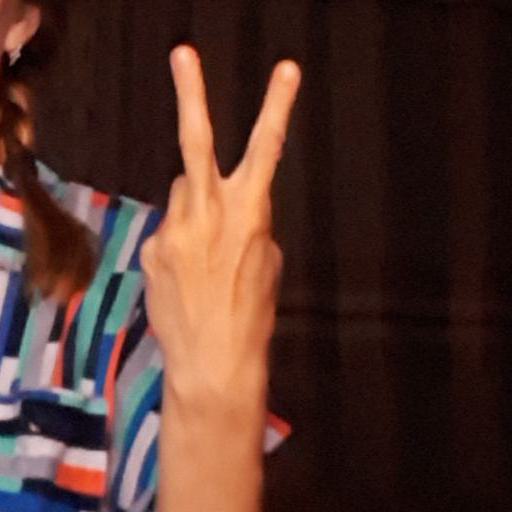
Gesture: peace_inverted